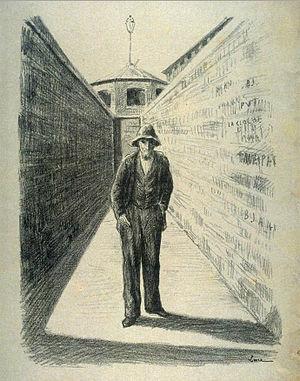
Lithographie de Maximilien Luce extraite du livre Mazas de Jules Vallès
Le « Procès des Trente » est un procès célèbre qui s'ouvre en France le 6 août 1894, devant la cour d'assises de la Seine.
La maison d'arrêt cellulaire, appelée couramment prison Mazas, est une ancienne prison de Paris, construite par l'architecte Émile Gilbert entre 1845 et 1850 pour remplacer le dépôt des condamnés de la Force.